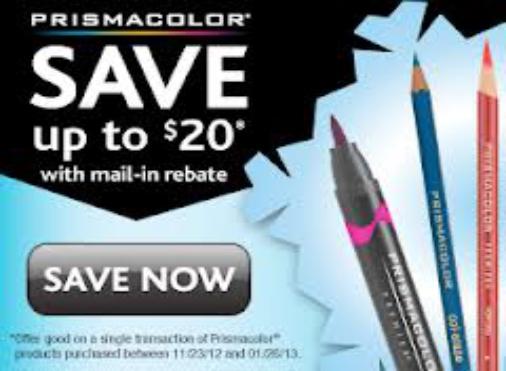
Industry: Necessities